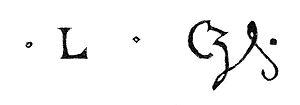
Le Maître L. Cz. est un artiste graveur et peintre anonyme représentant des sujets religieux chrétiens. Le monogrammiste a probablement été actif de 1480 à 1505 dans la ville de Bamberg en Franconie. Les érudits ont mené des recherches sur son identité et supposent, entre autres, qu'il est le Maître du Retable Strache ou Lorenz Katzheimer. L’analyse stylistique des quelques douze œuvres gravées encore en existence qui lui sont attribuées le désigne comme un artiste de transition dont les premières œuvres sont encore marquées par le style du Moyen Âge, mais dont l'évolution préfigure le style plus souple de la Renaissance allemande, incarné dans l’œuvre gravé d’Albrecht Dürer.